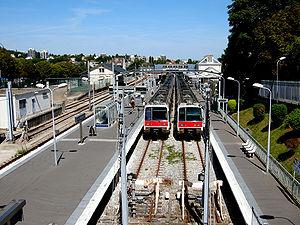
La ligne B du RER d'Île-de-France, plus souvent simplement nommée RER B, est une ligne du réseau express régional d'Île-de-France qui traverse l'agglomération parisienne selon un axe nord-est / sud-ouest, avec deux embranchements. Elle relie Aéroport Charles-de-Gaulle 2 TGV et Mitry - Claye au nord-est à Robinson et à Saint-Rémy-lès-Chevreuse au sud, en passant par le cœur de Paris. À l'origine se trouvait la ligne de Sceaux, inaugurée au milieu du XIXᵉ siècle et qui par prolongements successifs, reliait la gare du Luxembourg à Saint-Rémy-lès-Chevreuse.
La gare de Robinson est une gare ferroviaire française de la ligne de Sceaux, située sur le territoire de la commune de Sceaux, à proximité de Châtenay-Malabry et du Plessis-Robinson dans le département des Hauts-de-Seine, en région Île-de-France.